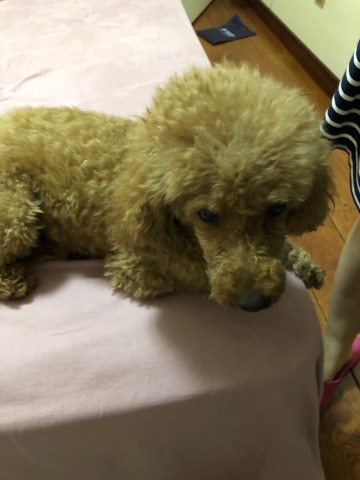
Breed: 2925-n000114-toy_poodle